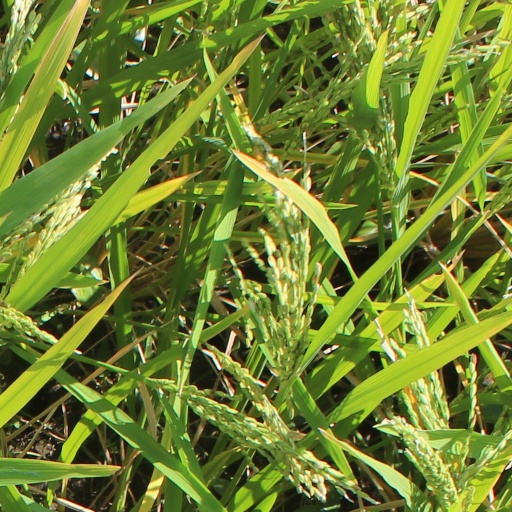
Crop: rice